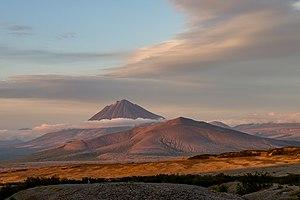
Le Khodoutka, également connu sous le nom de Khodoutkinskie Gory, est un stratovolcan situé au sud de la péninsule du Kamtchatka, à l'est de la Russie. Le Khodoutka est situé à l'intérieur du territoire du parc naturel du Kamtchatka du Sud, classé au Patrimoine mondial par l'Unesco au titre du site « Volcans du Kamtchatka ».
Le Parc naturel des volcans du Kamtchatka est une zone naturelle spécialement protégée. C'est la plus grande du Kraï du Kamtchatka par ses dimensions: 2 475 000 ha.